Peetaliya Balaji

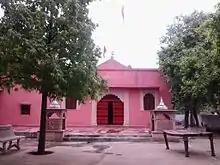
Peetaliya Balaji

Peetaliya Balaji, also known as Balaji ka Nagla is a village in Mahwa town, Dausa district, Rajasthan, India. It is just 2.9 km away from the Mahwa bypass. It is 70 km away from its district headquarters Dausa and 125 km from the state capital of Jaipur via National Highway 21.